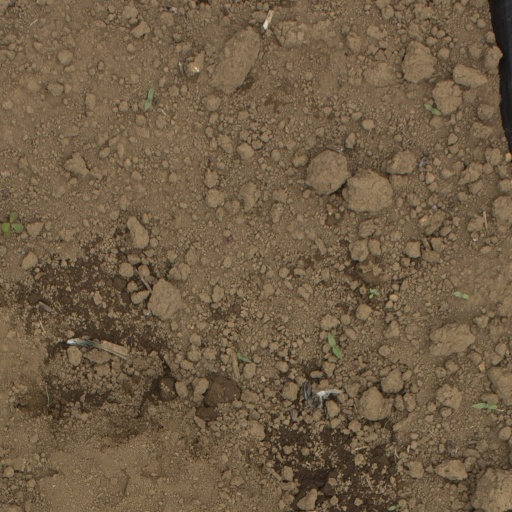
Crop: Jerusalem artichoke